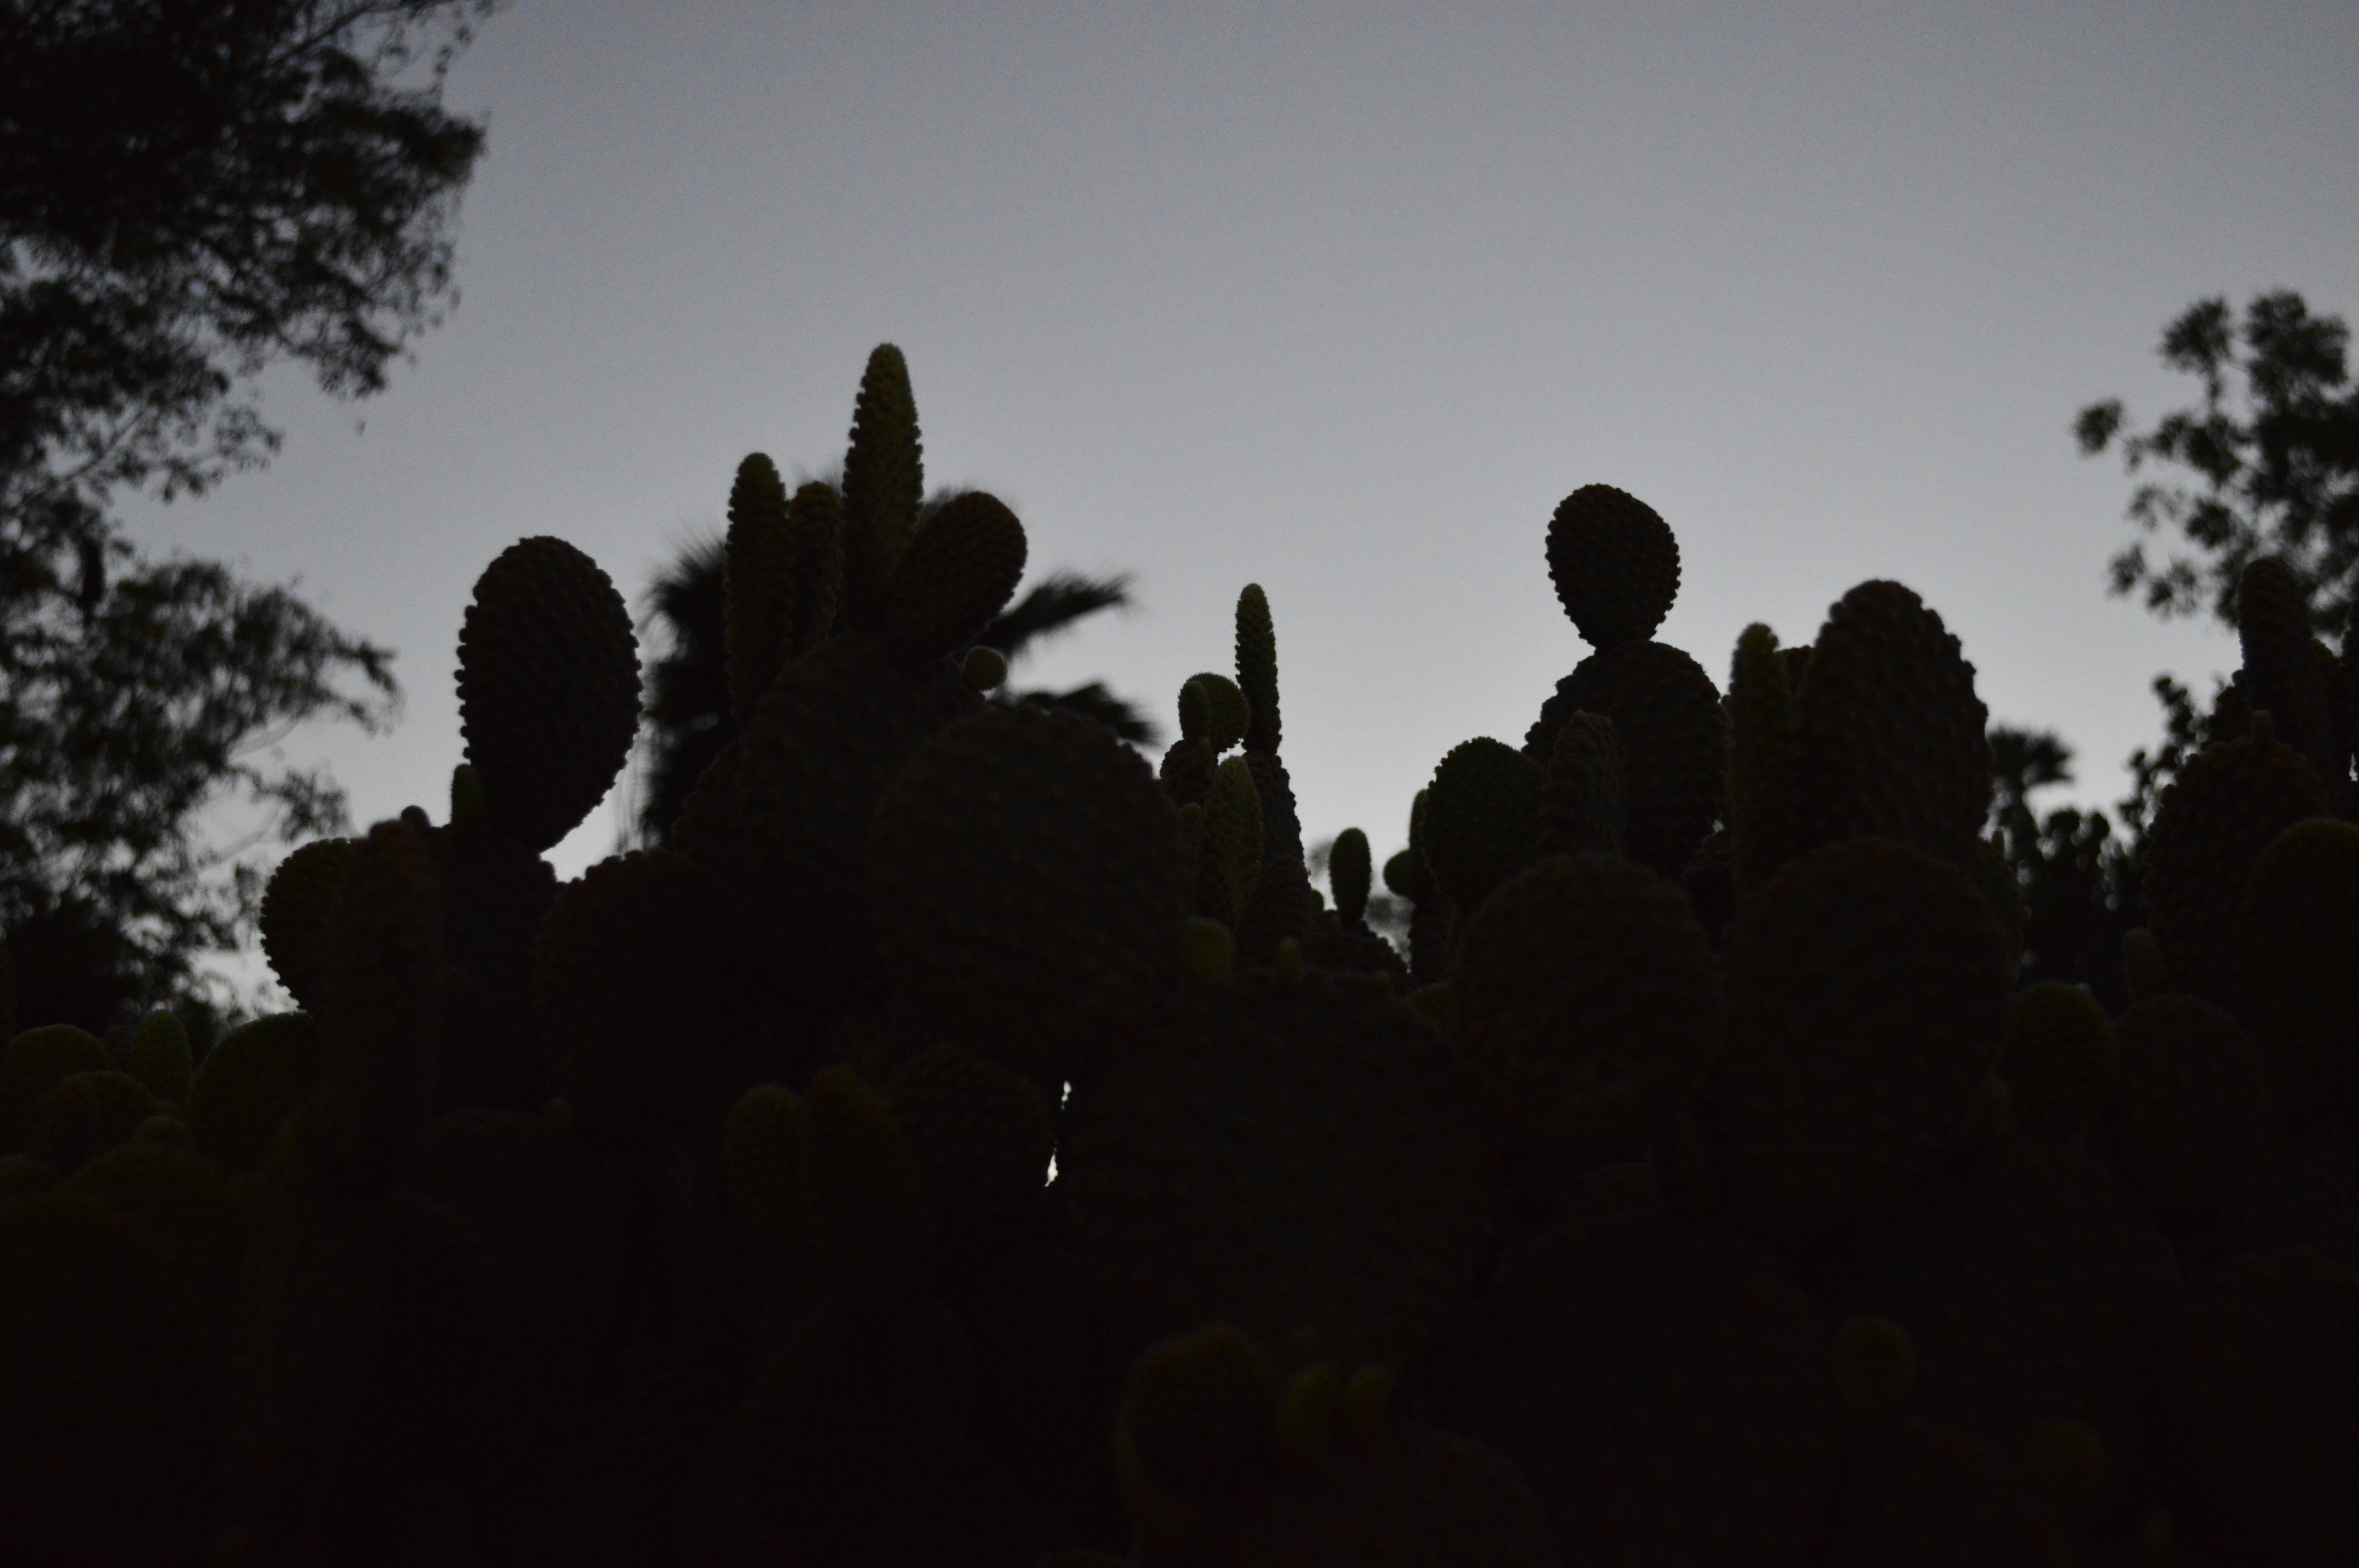
nature, sky, tree, silhouette, atmosphere of earth, crowd, phenomenon, atmosphere, darkness, morning, evening, temple, sunlight, plant, shadow, grass, night